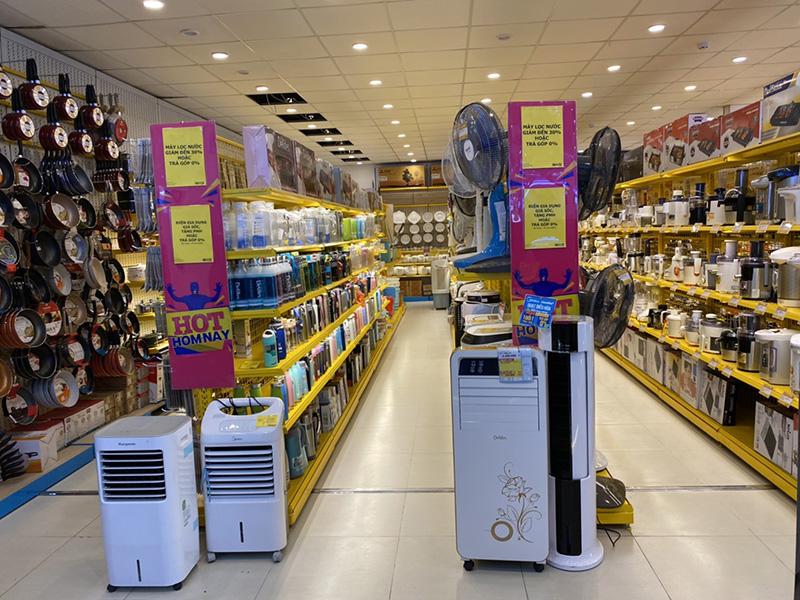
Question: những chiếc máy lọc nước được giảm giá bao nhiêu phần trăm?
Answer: những chiếc máy lọc nước được giảm giá 30%